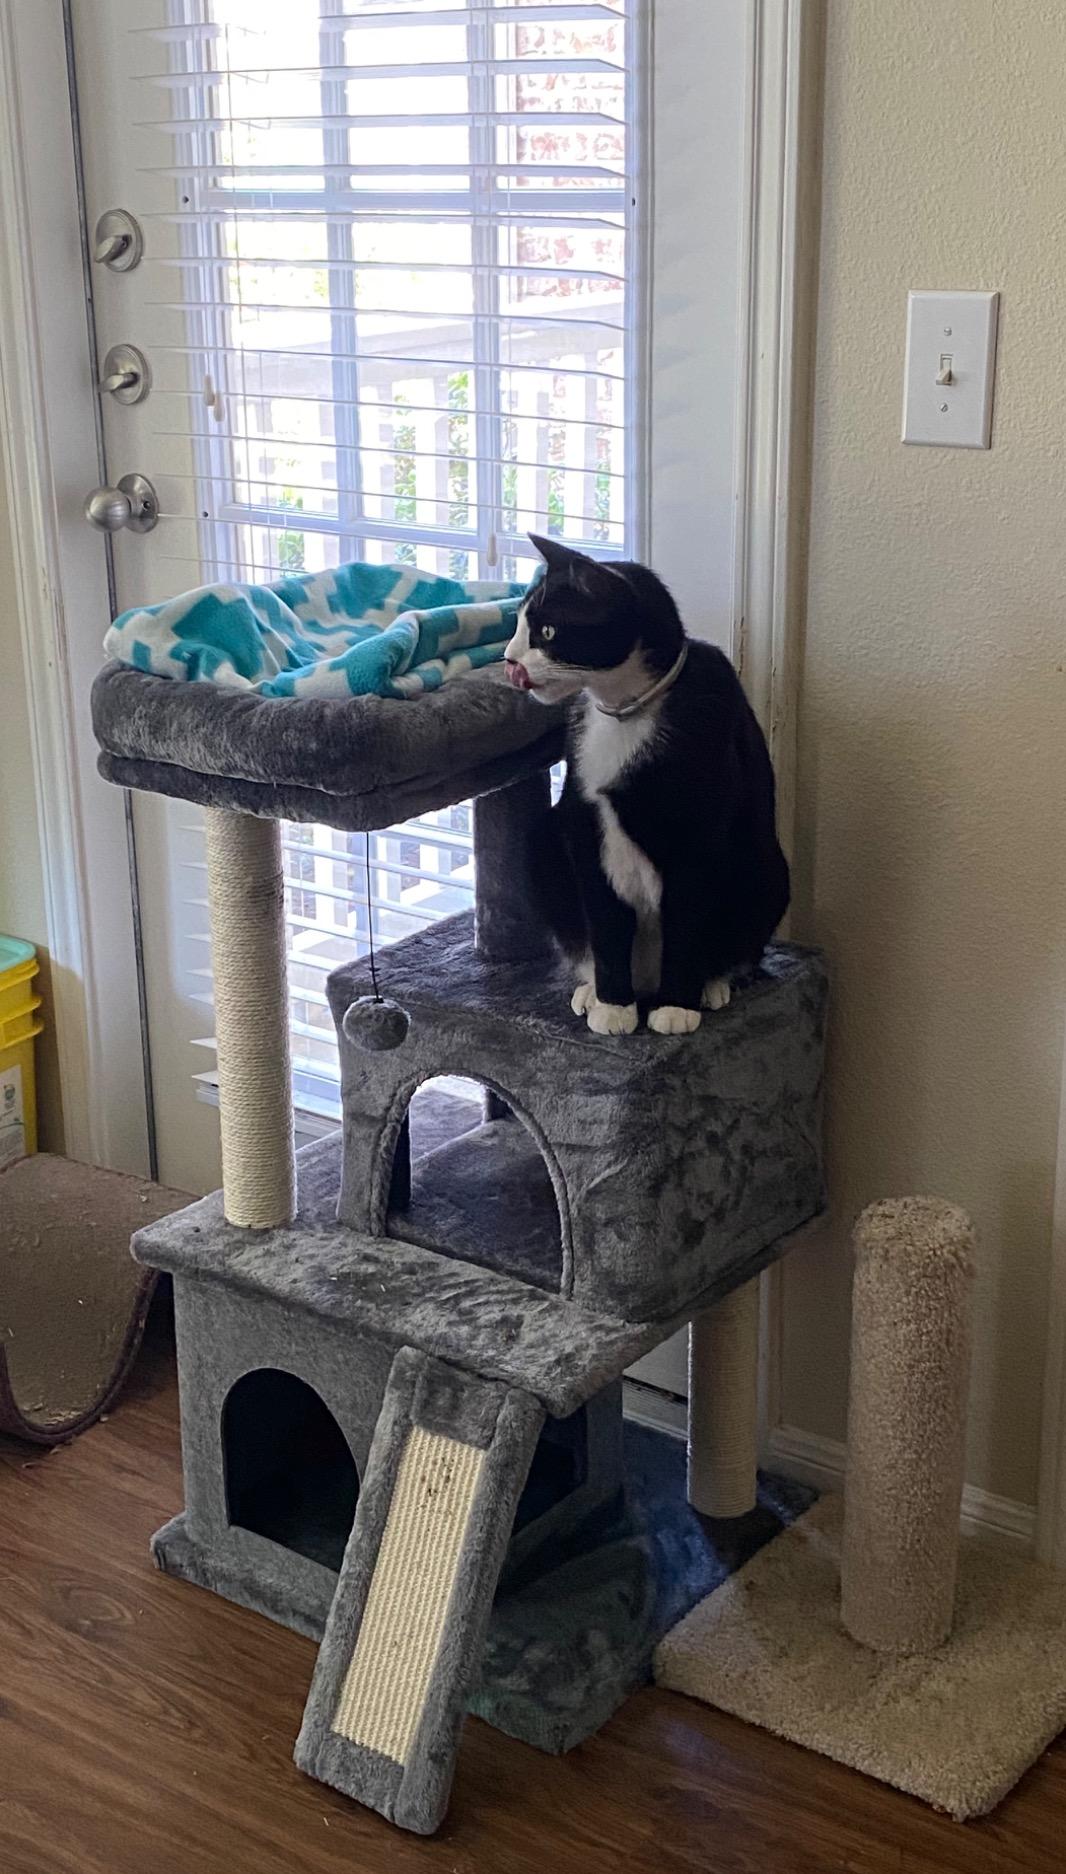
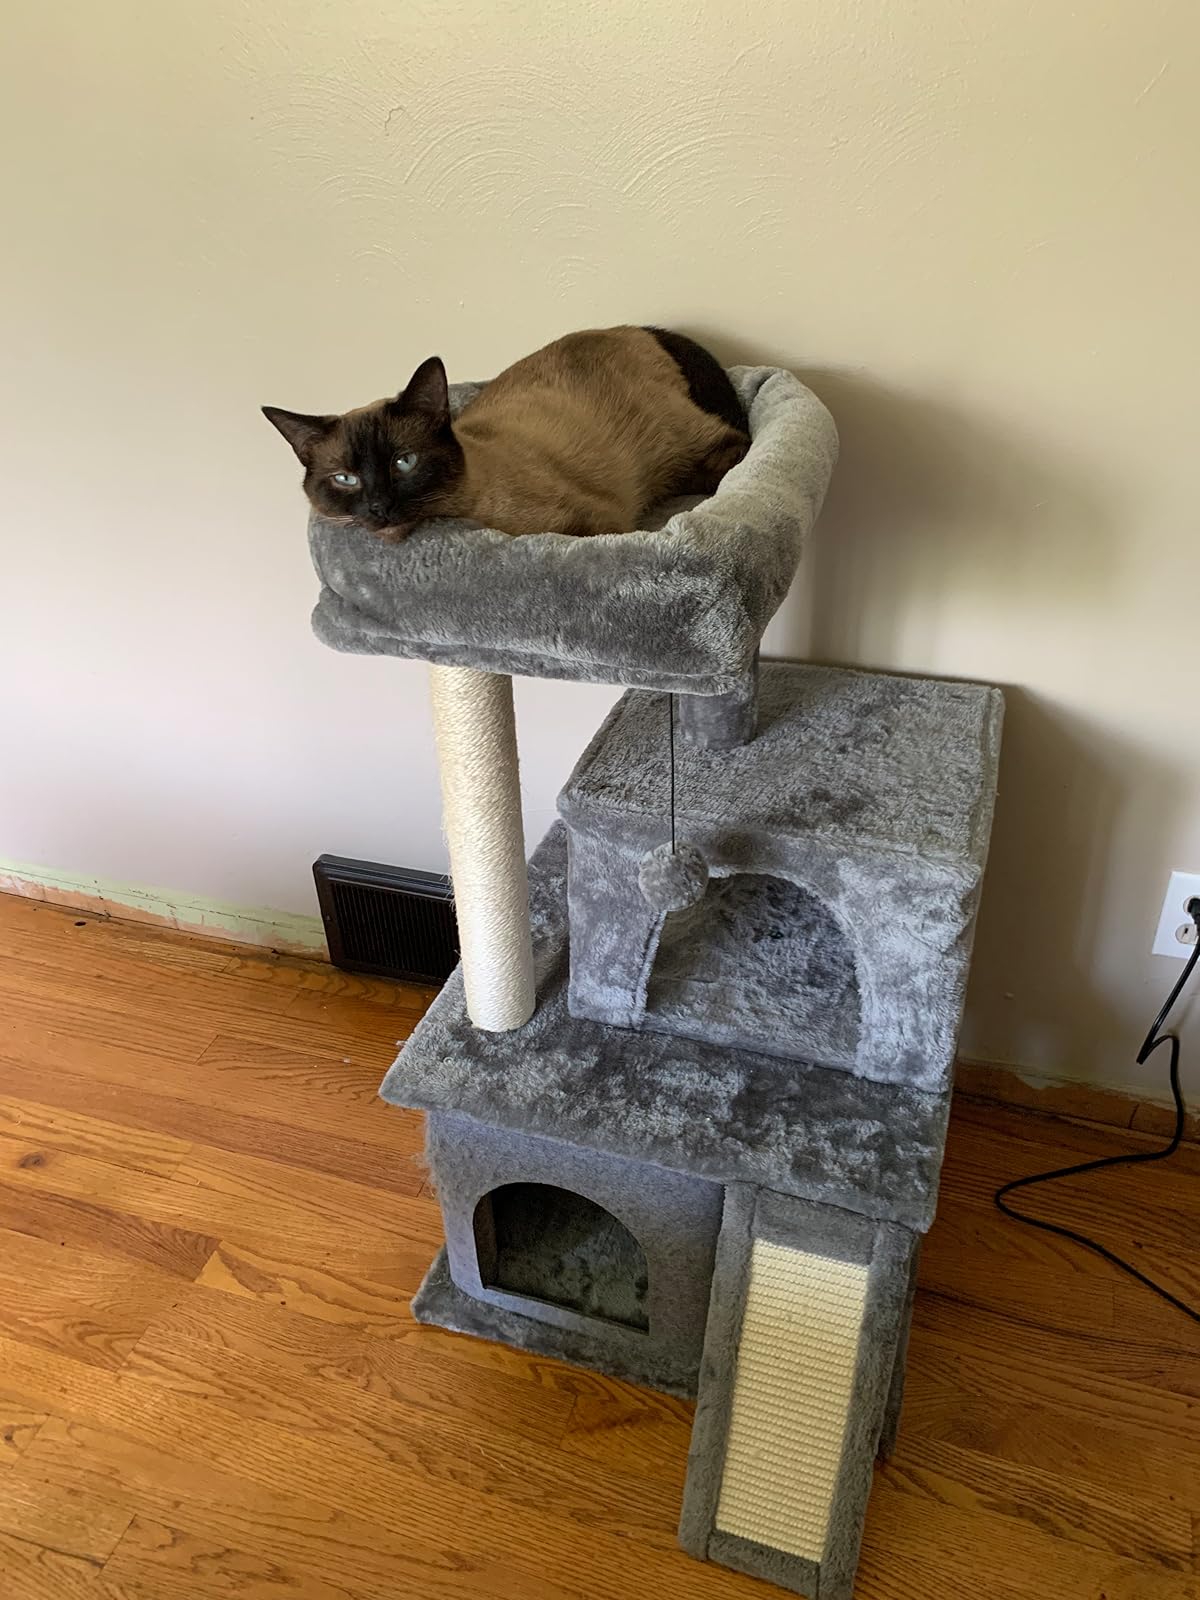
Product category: items_cat tree
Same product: yes